Paragraph 175

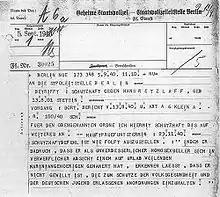
A Gestapo telex about arranging preventive detention of an "incorrigible homosexual"

Both new paragraphs grounded themselves in protection of public health: